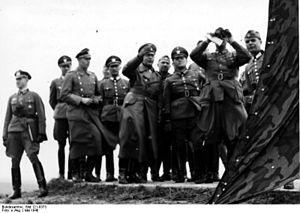
La place fortifiée de Verdun est une place forte centrée sur la ville de Verdun, dans l'Est de la France. Appelée camp retranché de Verdun à partir de la fin du XIXᵉ siècle, elle prend en août 1915 le nom de région fortifiée de Verdun, en englobant les forts du rideau des Hauts de Meuse.
Le fort de Douaumont, appelé brièvement fort Gérard, est un ouvrage fortifié situé dans la commune de Douaumont-Vaux, dans la commune déléguée de Douaumont. Il s'agit d'un des forts de la place forte de Verdun, faisant partie du système Séré de Rivières.